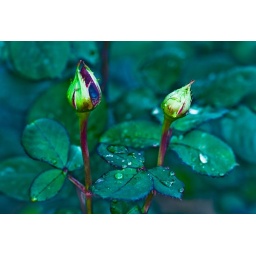
The red roses will show in a few days...